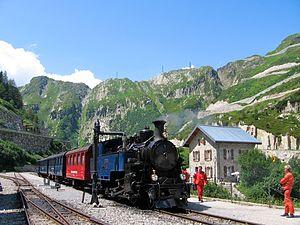
Cette liste présente les biens culturels d'importance nationale dans le canton du Valais. Cette liste correspond à l'édition 2009 de l'Inventaire Suisse des biens culturels d'importance nationale pour le canton du Valais. Il est trié par commune et inclus : 58 bâtiments séparés, 16 collections, 15 sites archéologiques et deux cas particuliers.
La compagnie Furka-Oberalp Bahn est une ancienne entreprise ferroviaire Suisse. Elle a fusionné avec le Brig-Visp-Zermatt Bahn et le Gornergrat Bahn pour former la Matterhorn-Gotthard Bahn. Elle exploitait une ligne reliant Disentis passant par le col de l'Oberalp et le tunnel de base de la Furka jusqu'à Brigue.